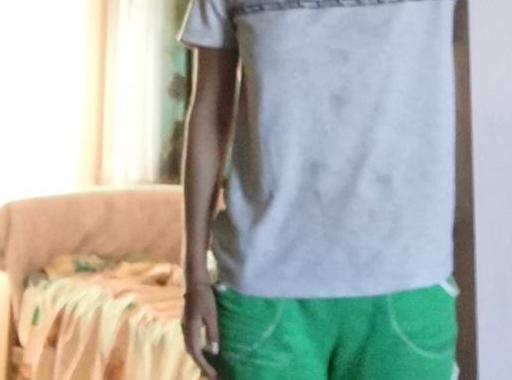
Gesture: no_gesture